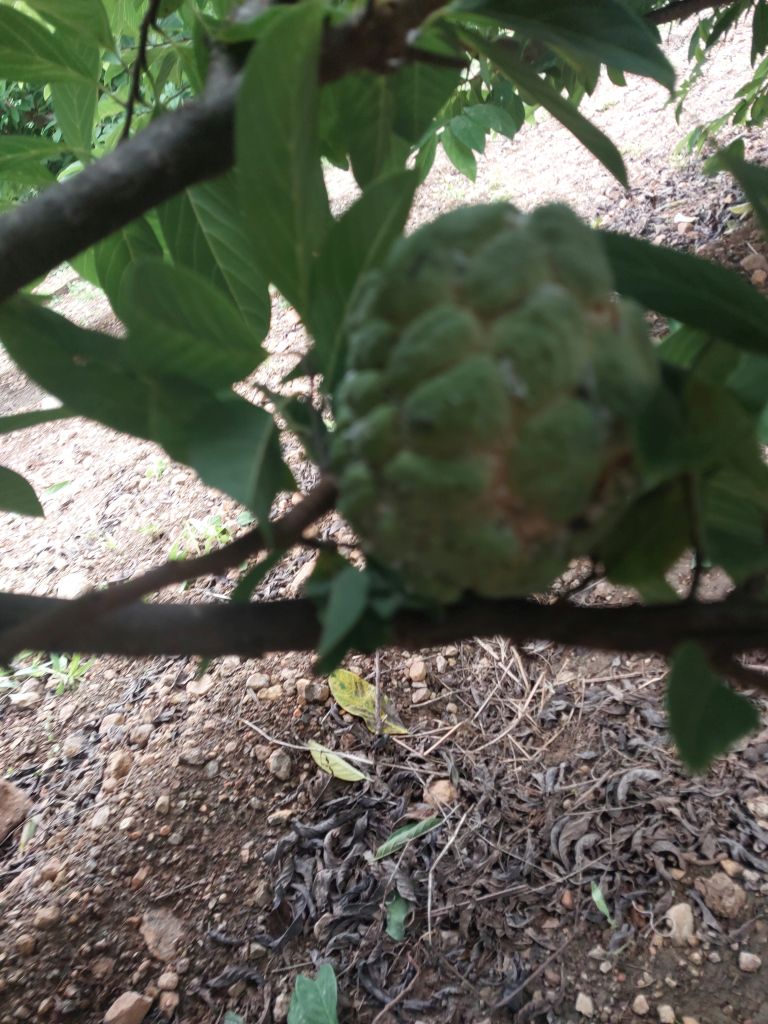
Disease label: Mealy Bug